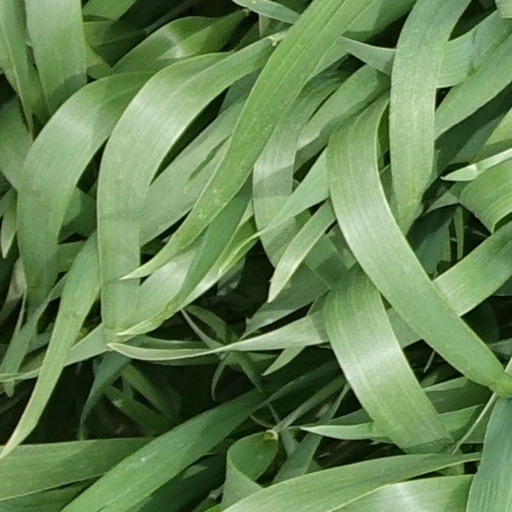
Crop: wheat